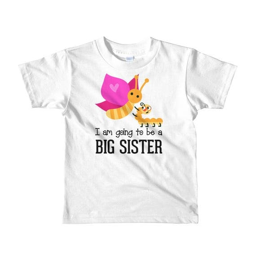
i am going to be a big sister short sleeve kids t - shirt